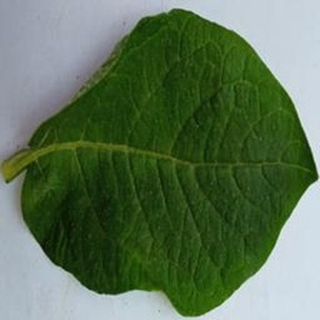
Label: healthy_potato